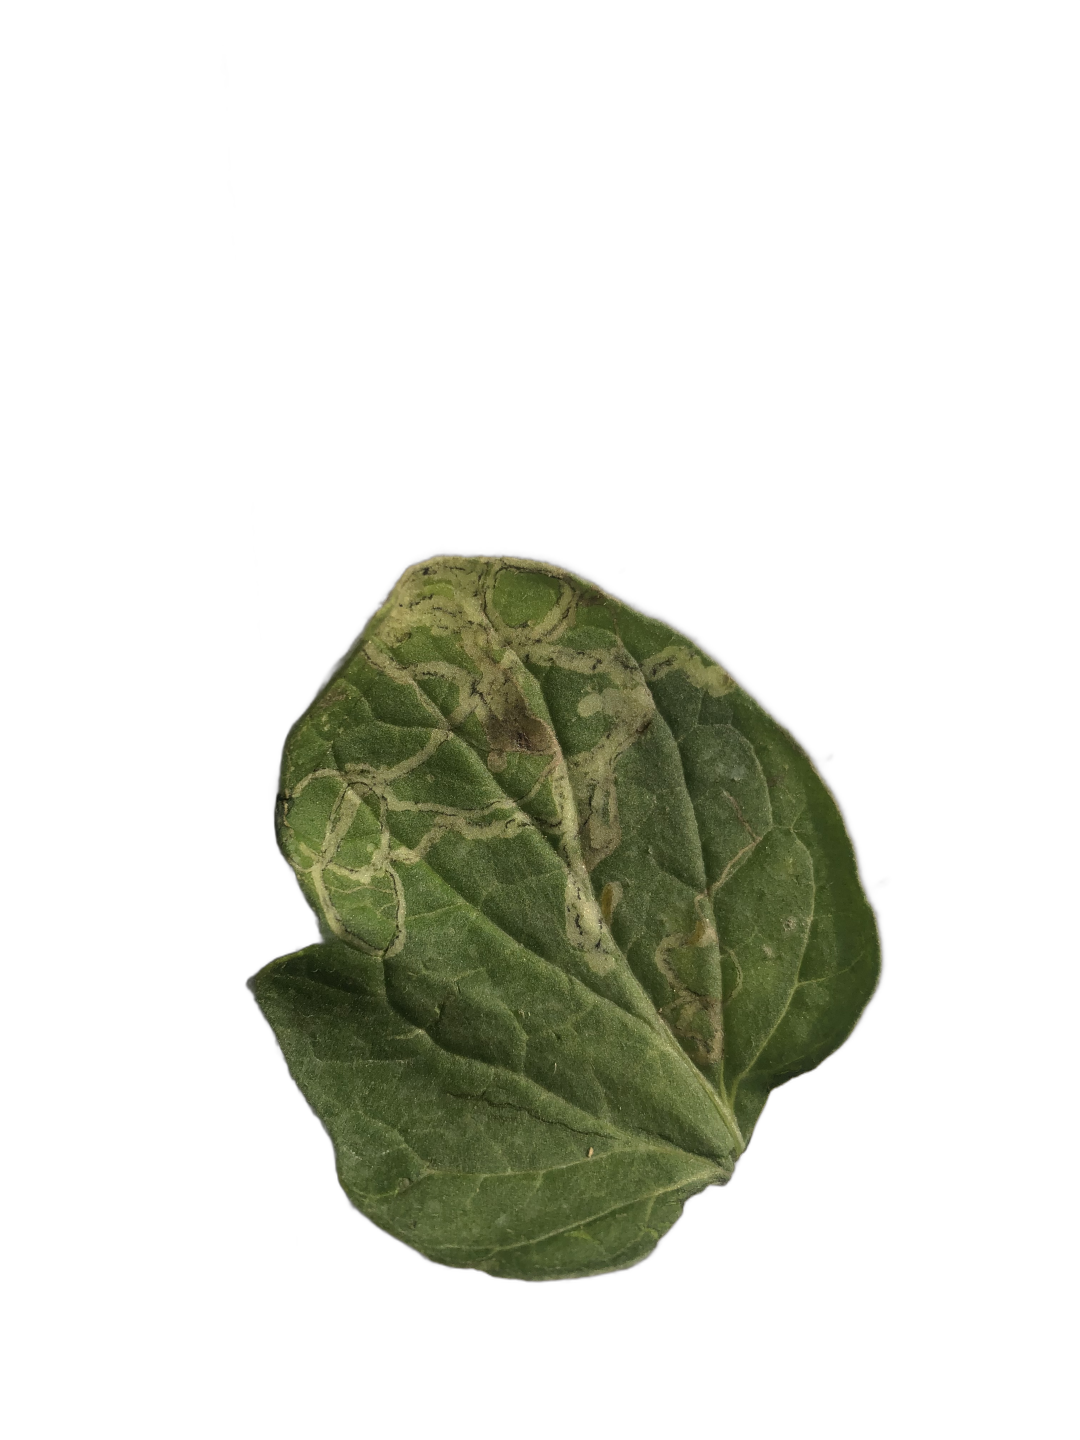
Crop: Tomato
Label: Spot